Keisei Tateishi Station

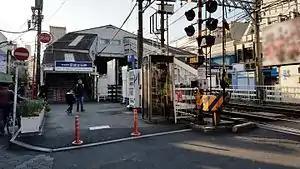
The entrance on the south side in January 2017

is a railway station on the Keisei Oshiage Line in Katsushika, Tokyo, Japan, operated by the private railway operator Keisei Electric Railway.